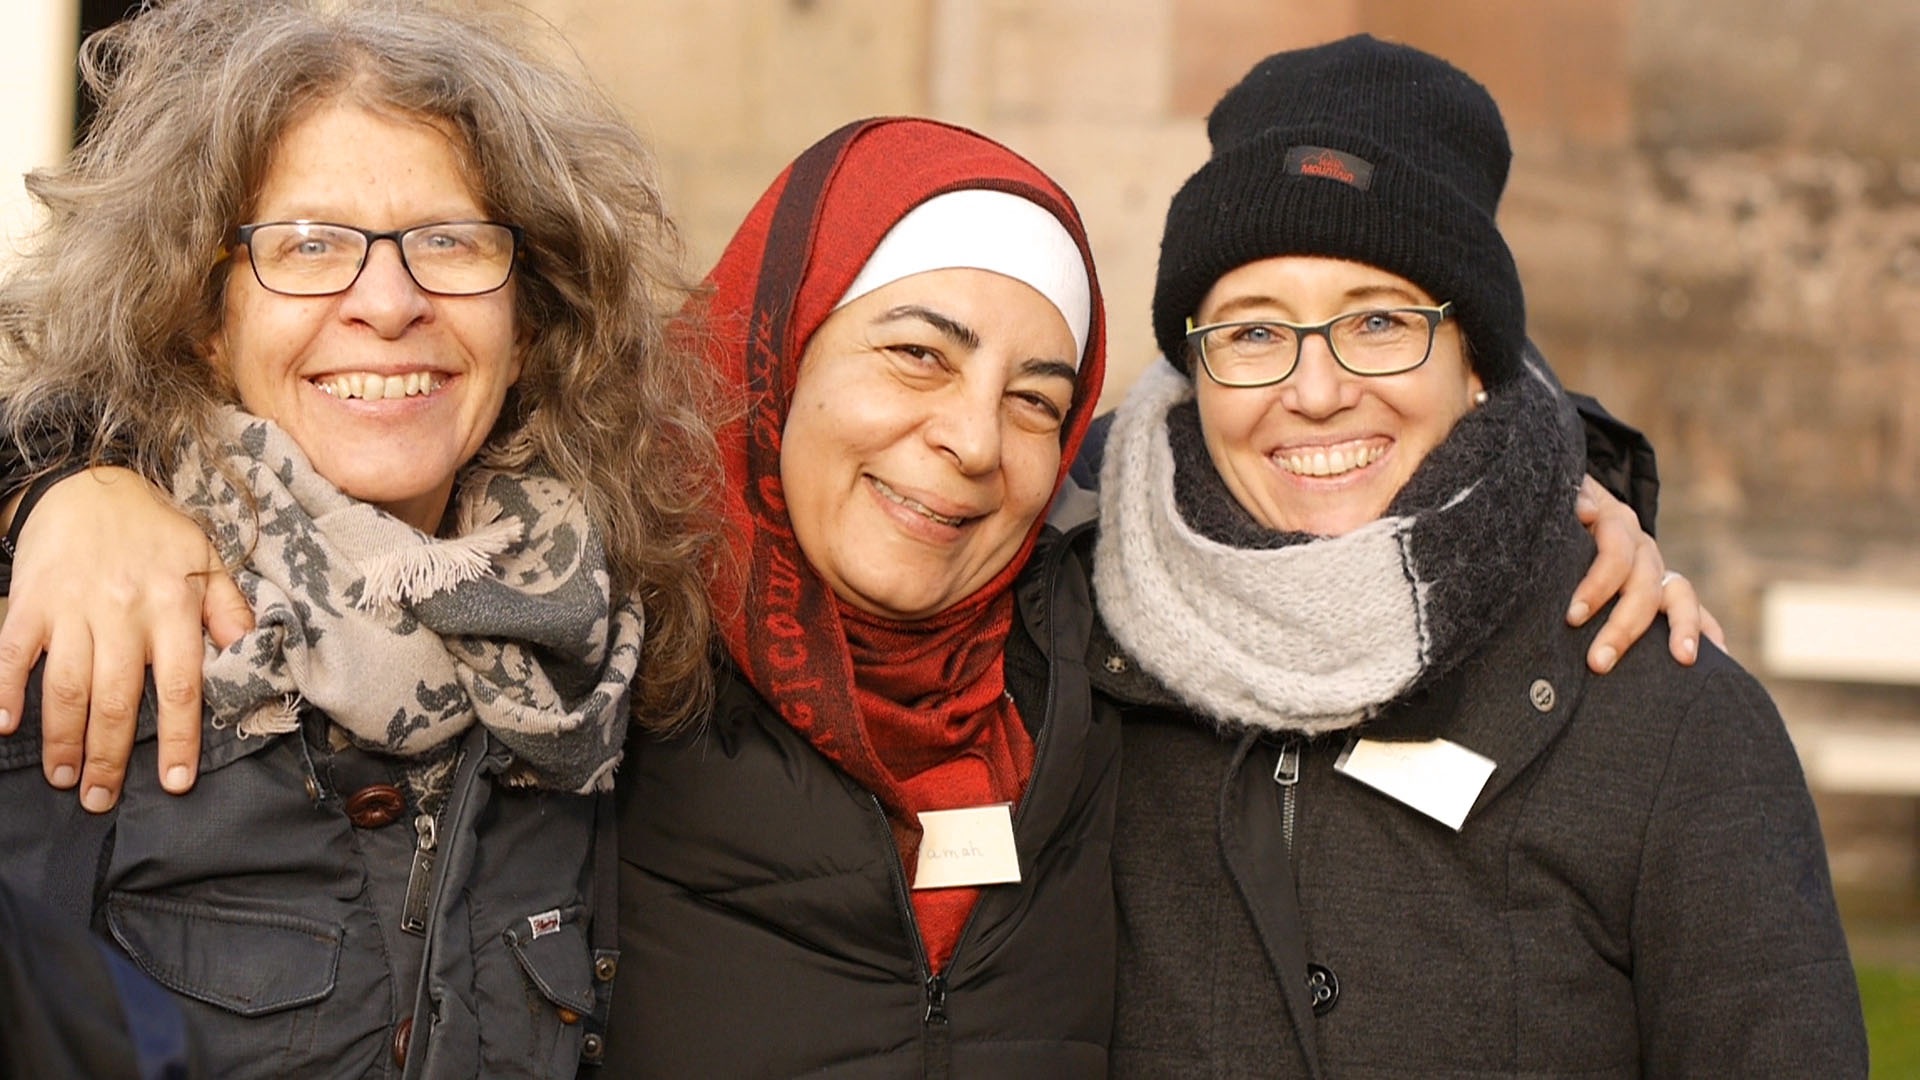
person, group, people, photography, social, community, together, family, team, happy, teamwork, refugee, network, integration, cohesion, cooperation, team spirit, group work, welcome refugees